Holy Cross Church, Warsaw

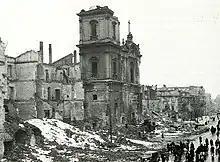
Remains of the Holy Cross Church in 1945

The main building was constructed between 1679 and 1696. Its main designer was Józef Szymon Bellotti, the royal architect at the Royal Court of Poland. It was financed by abbot Kazimierz Szczuka and the Primate of Poland Michał Stefan Radziejowski. The façade was relatively modest and reminded of Renaissance facades of the nearby churches. The two towers surrounding the façade were initially square-cut. Between 1725 and 1737 two late Baroque headpieces by Józef Fontana. The façade itself was refurbished by Fontana's son, Jakub (in 1756) and ornamented with sculptures by Jan Jerzy Plersch.